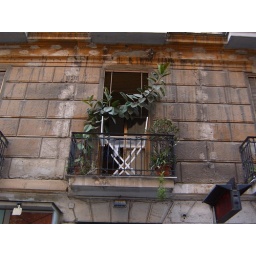
Day 1.09 rubber plant on balcony in Naples